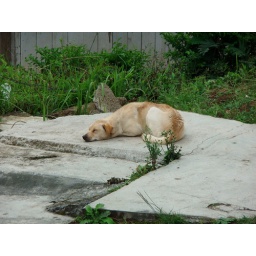
dog in Sipisopiso waterfalls, lake Toba